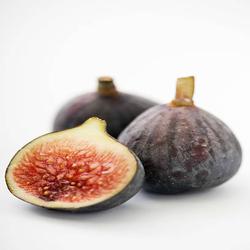
Label: Fig